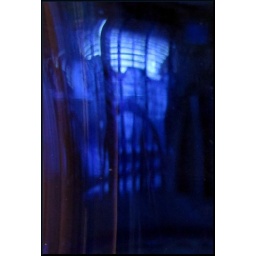
reflections in blue glass b